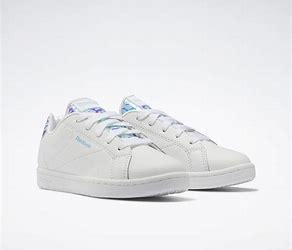
Brand: Reebok
Model: Royal Complete CLN 2